Invergordon mutiny

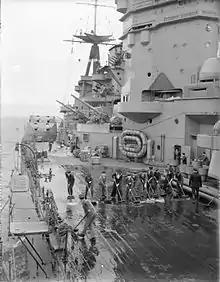
Crew on the deck of in 1940

Ten warships arrived in port on 11 September: (the flagship), , , , , , , , , and . After arriving, officers and crew had access to newspapers, which contained reports of the pay cuts. On the night of 12 September a group of sailors met at a football field. They voted to organise a strike and left singing "The Red Flag". The following evening a number of them made speeches at the canteen ashore criticising the cuts. The Officer of the Patrol reported this disturbance to "Warspite", the ship of the watch that night, and requested reinforcements. Extra patrols were sent, led by the commander of "Warspite", Captain Wake, and the canteen was closed early. The crews left peacefully, although further speeches were made at the pier. After considering reports about the incident from Wake and the Chief of Staff, Rear-Admiral Ragnar Colvin, Tomkinson decided not to take disciplinary action. He reported the incident and his decision to the Admiralty by telegram. Meanwhile, arrived at port.